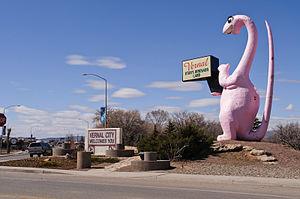
La ville américaine de Vernal est le siège du comté de Uintah, dans l’État de l’Utah. Sa population a été estimée à 9 817 habitants en 2012. C’est la localité la plus peuplée du comté.